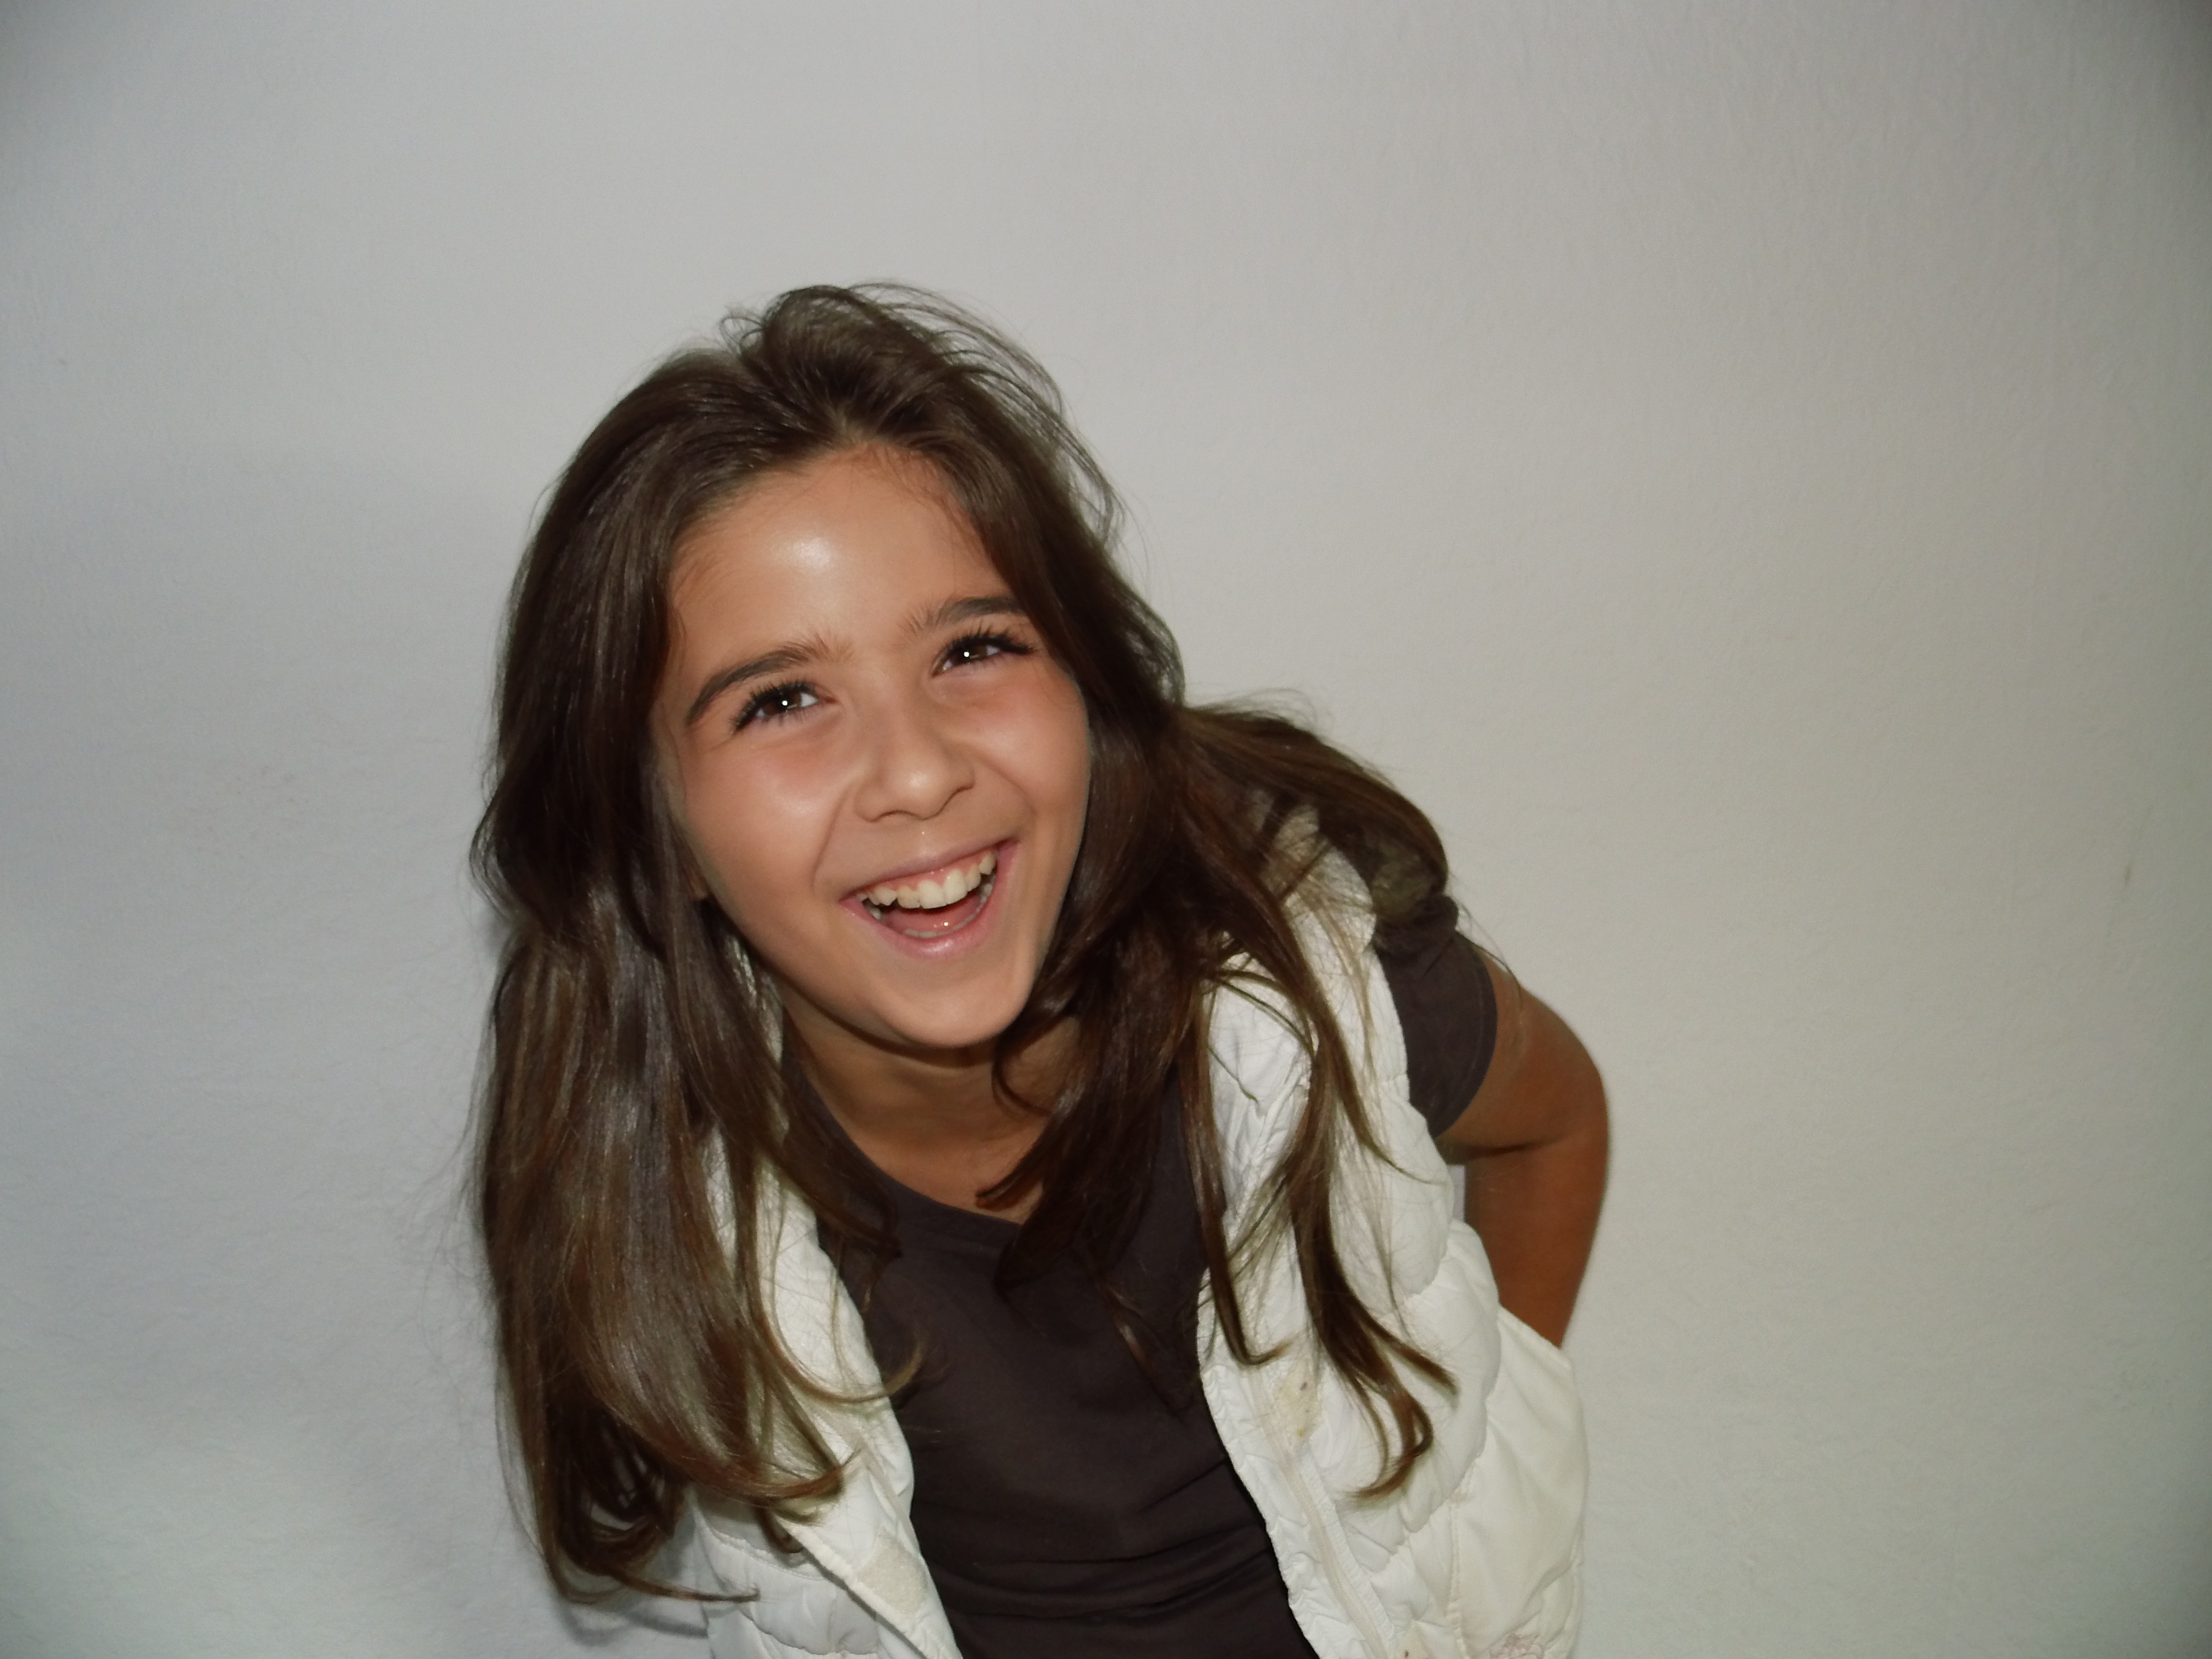
hand, person, girl, woman, hair, photography, singer, portrait, model, child, lady, facial expression, hairstyle, smile, long hair, close up, face, fun, happy, happiness, eye, head, skin, funny, beauty, blond, laughter, emotion, photo shoot, brown hair, portrait photography